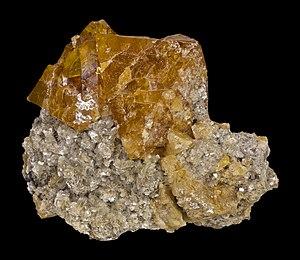
Muscovite, Scheelite Ancienne collection de François Fontan. Localité: Mine de Mianyang, Mianyang, Préfecture de Mianyang, Province de Sichuan, Chine Taille: 12.7 x 9.7 x 10.6 cm 1620 g cm Muséum de Toulouse
Les pierres fines sont des pierres gemmes non classées parmi les quatre pierres précieuses. Bien que parfois appelées semi-précieuses, ce terme est interdit dans le commerce, en France, par un décret du 14 janvier 2002.
Le muséum de Toulouse est un musée d'histoire naturelle et d'ethnologie situé dans le Jardin des Plantes de Toulouse, quartier de Busca-Montplaisir. Le Muséum d'histoire naturelle de Toulouse abrite une collection de plus de deux millions et demi de pièces sur une superficie d'environ 6 000 m², sans compter les annexes extérieures. Il est le deuxième plus grand de France après le Muséum national d'histoire naturelle de Paris.
La scheelite est une espèce minérale composée de calcium et de tungstène de formule chimique CaWO₄ avec des traces de Mo, Nb, Ta. Les cristaux peuvent atteindre 32 cm